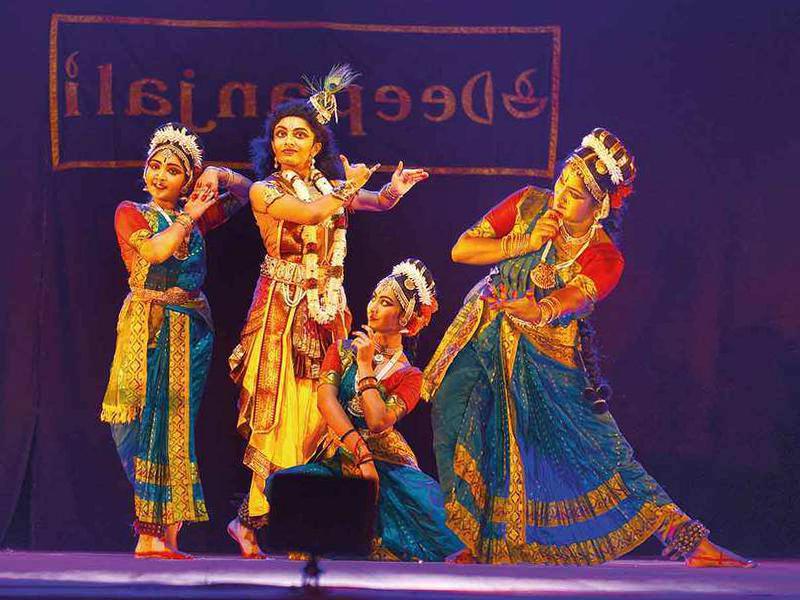
Dance form: kuchipudi